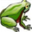
Label: frog